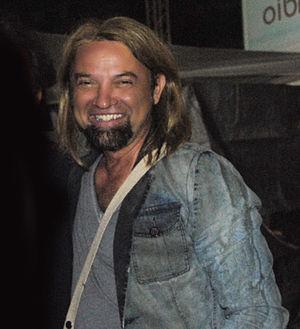
Lorenzo Piattoni dit Lorenzo Piani, est un chanteur italien, né le 27 septembre 1955 à Giulianova et mort le 14 août 2016 à Rimini.